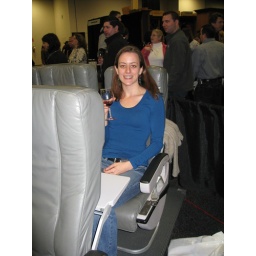
Judy in a jet blue seat